Independence Hall

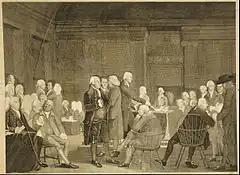
"Congress Voting Independence", a 1795 portrait by Robert Edge Pine depicting the Assembly Room in present-day Independence Hall during the American Revolution

The lowest chamber of the original wooden steeple was the first home of the Liberty Bell. When that steeple was removed in the 1780s, the bell was lowered into the highest chamber of the brick tower, where it remained until the 1850s. The much larger Centennial Bell, created for the Centennial Exposition in Philadelphia in 1876, hangs in the cupola of the 1828 steeple. The Liberty Bell, with its distinctive crack, was displayed on the ground floor of the hall from the 1850s until 1976, and is now on display across the street in the Liberty Bell Center.